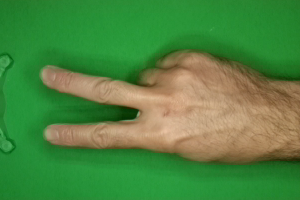
Label: scissors